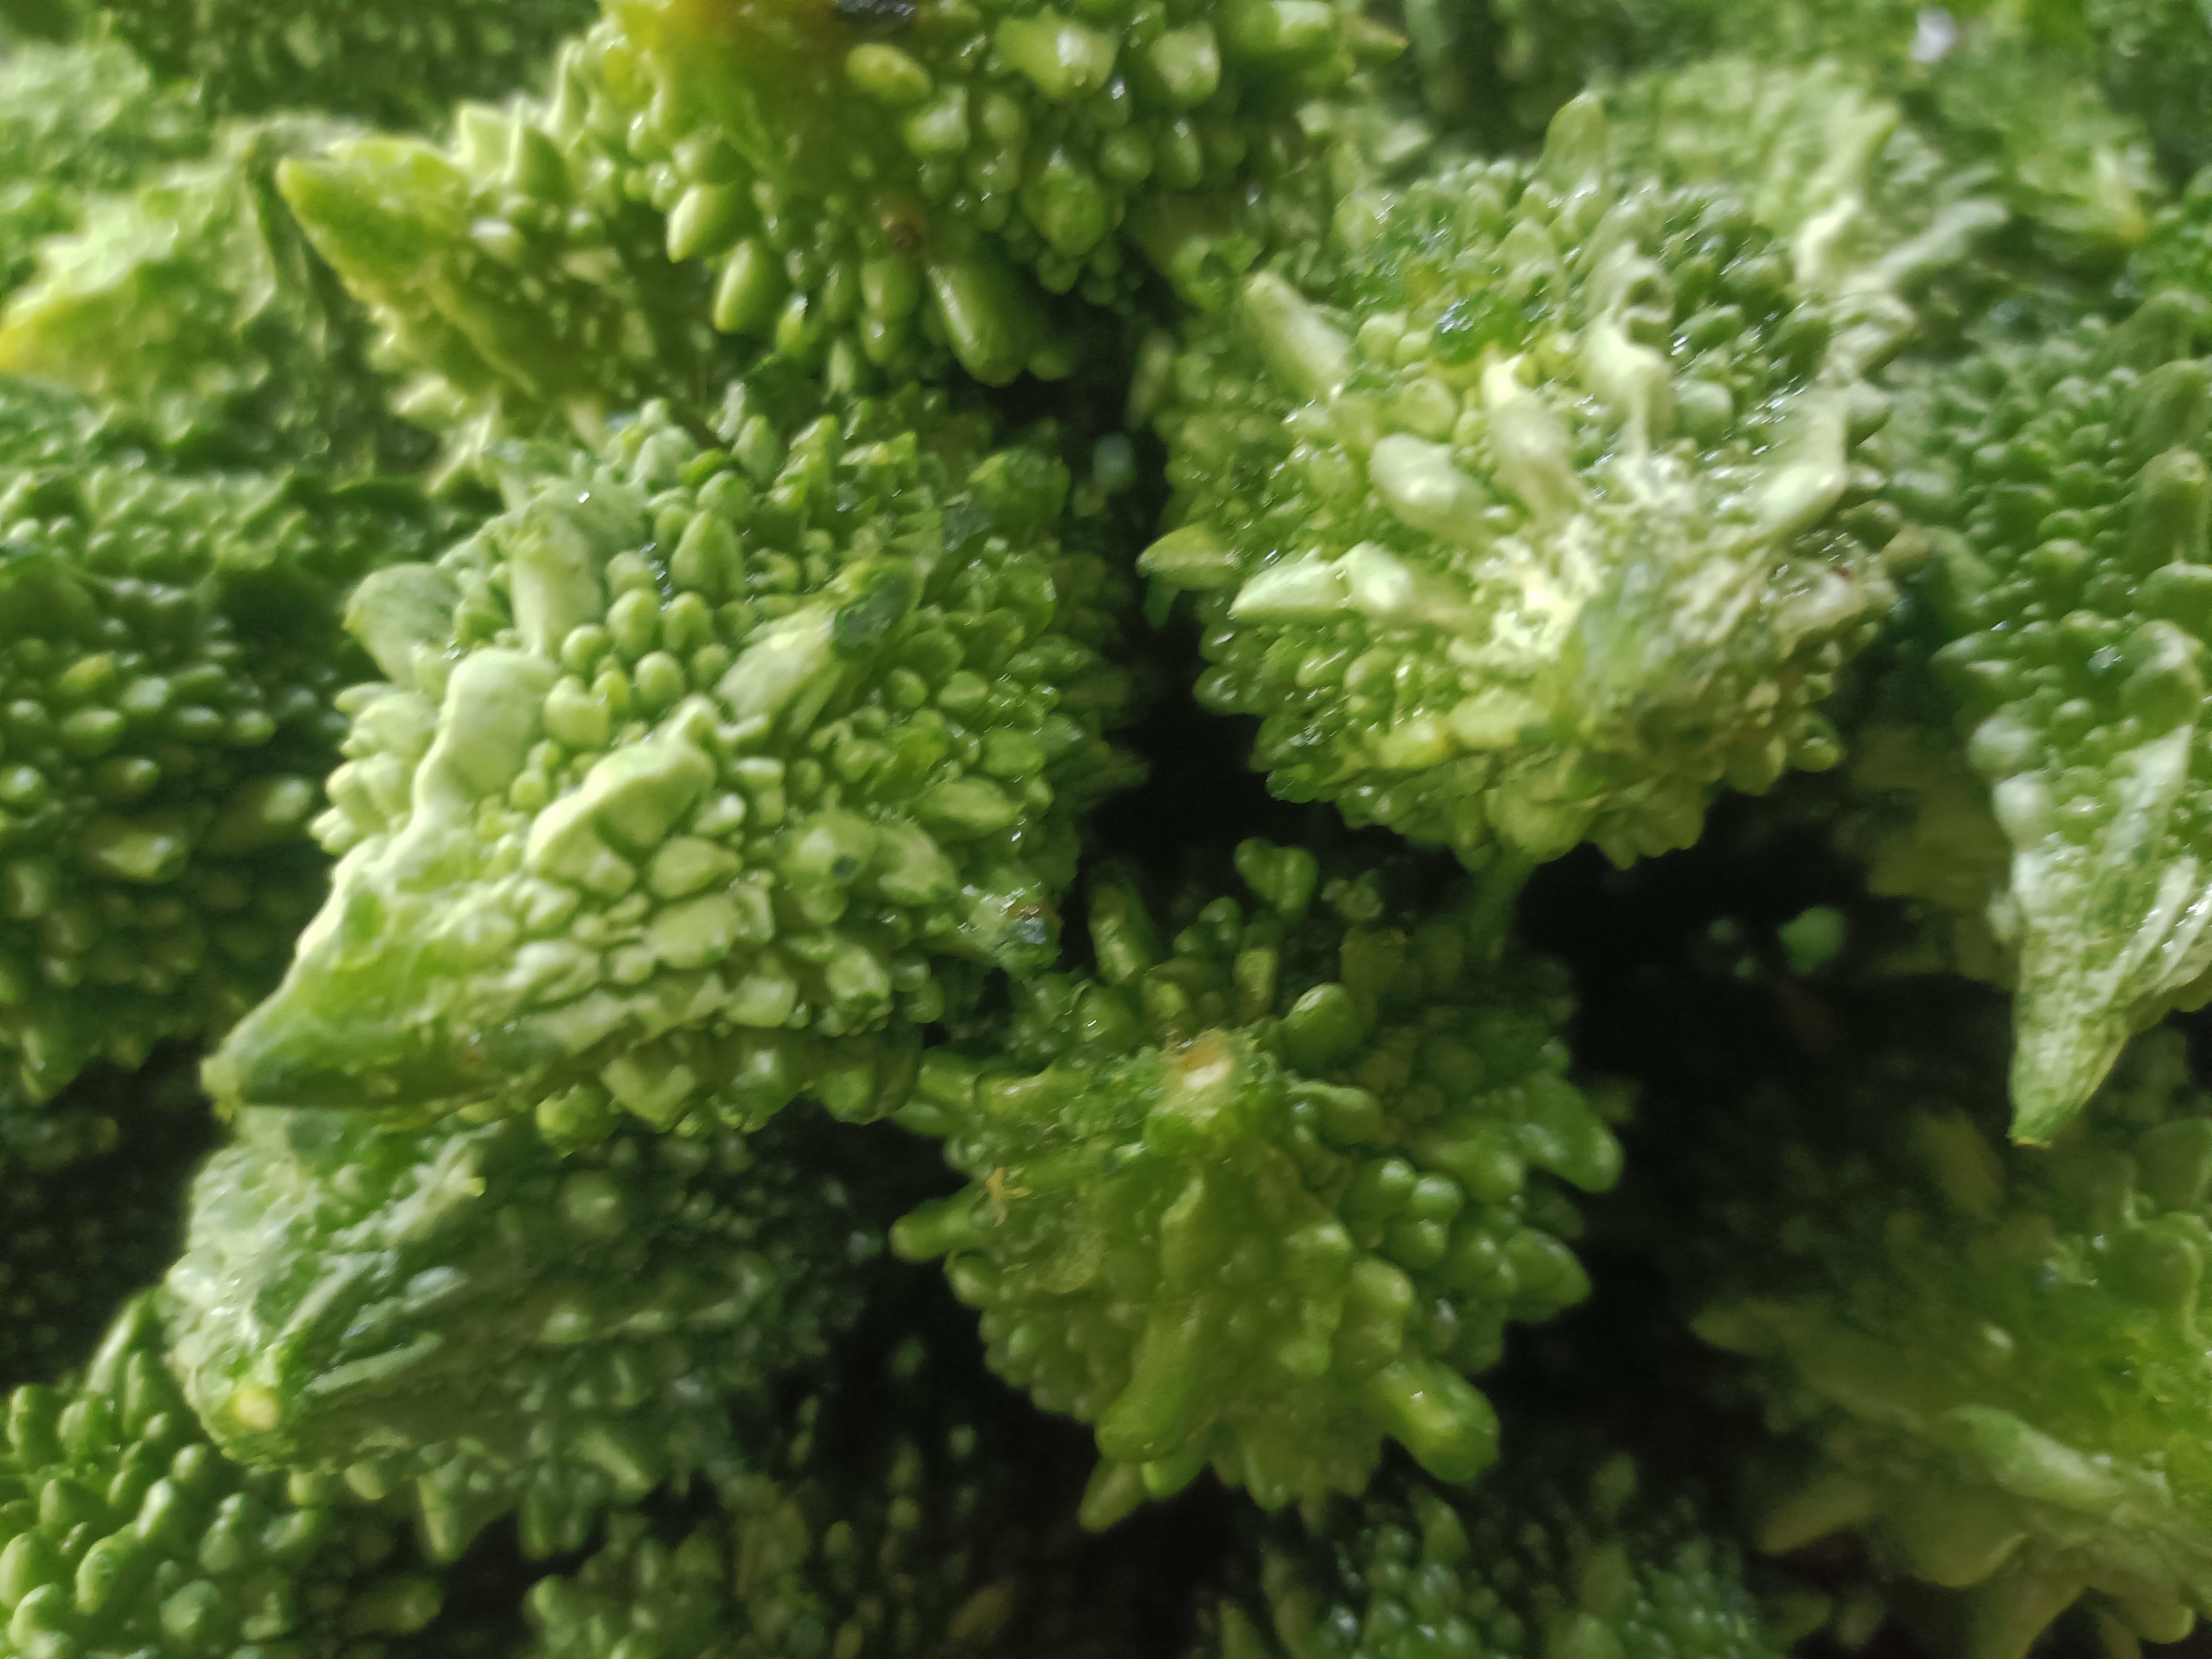
Label: Momordica charantia